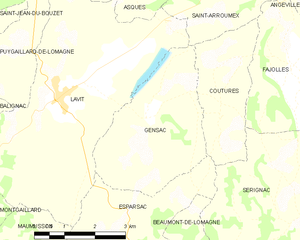
Carte des communes françaises Gensac